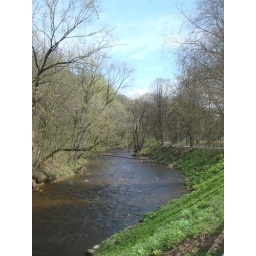
The Vilnia near castle hill